Plantsville, Connecticut

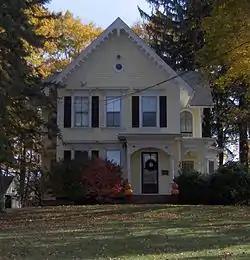
Charles Cowles House

Plantsville is a neighborhood in the town of Southington, Hartford County, Connecticut, United States. It is centered at the merger between South Main Street (road from the Milldale section) and West Main Street (road from the Marion section). As of the 2000 Census there were 10,387 people living in the Zip Code Tabulation Area for zip code 06479, which is assigned the postal city name Plantsville. The Zip Code Tabulation Area includes the entire southwestern corner of the town of Southington, including Marion and Milldale. Beginning in 2015 Plantsville (not including Marion and Milldale) was listed as a census-designated place.